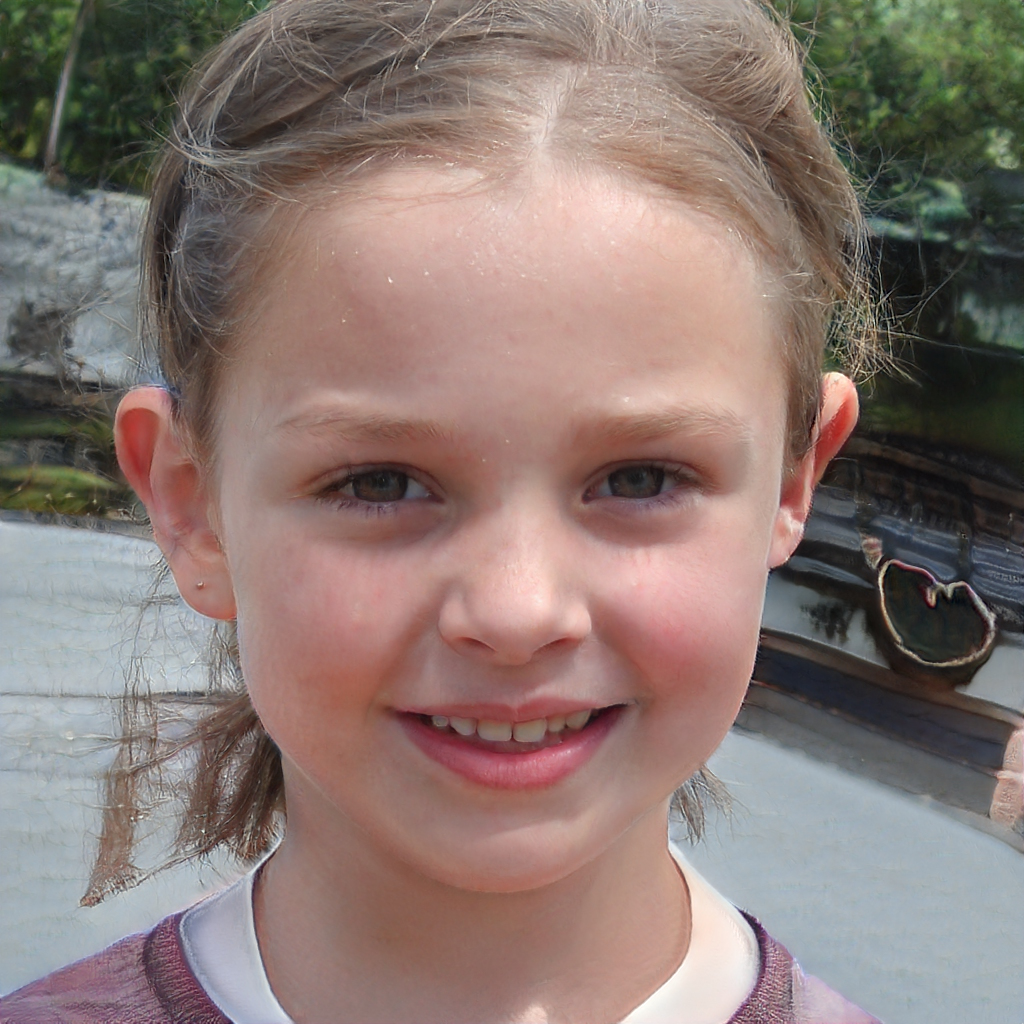
Gender: Female